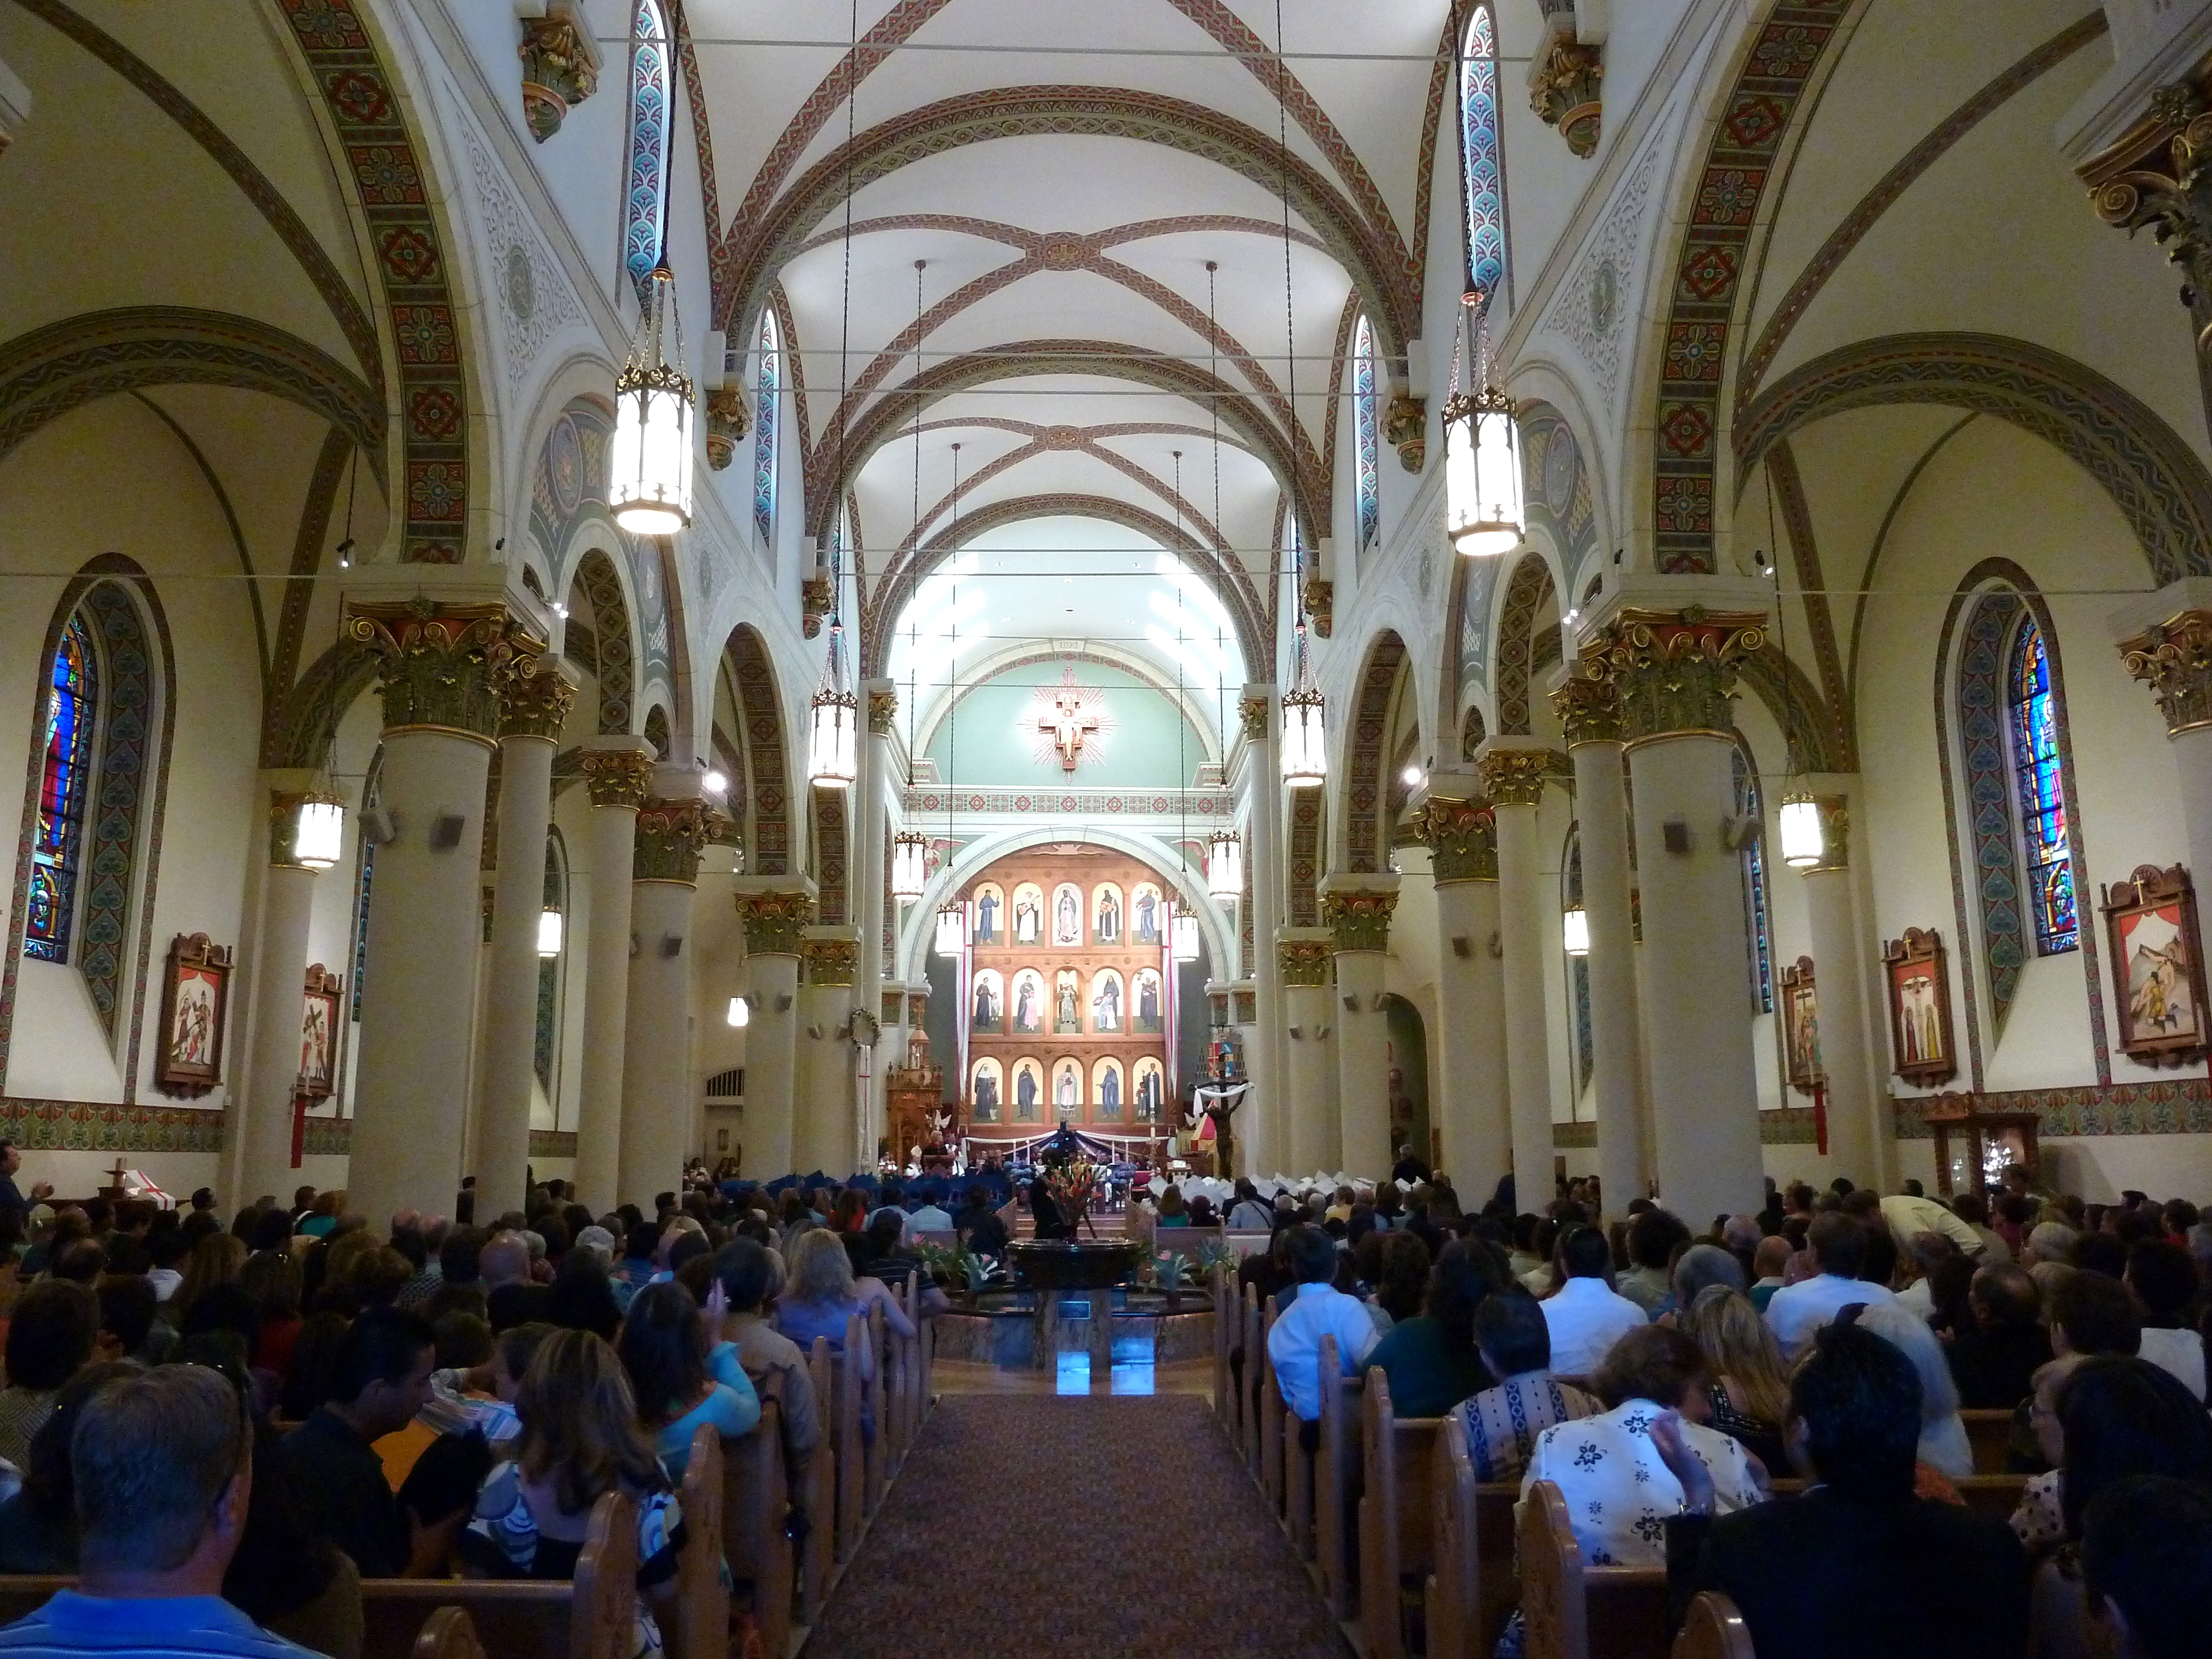
architecture, building, usa, religion, church, cathedral, place of worship, new mexico, basilica, santa fe, cathedral of basilica